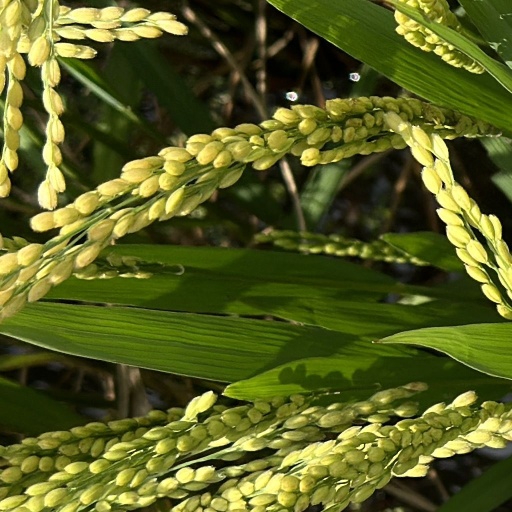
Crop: rice